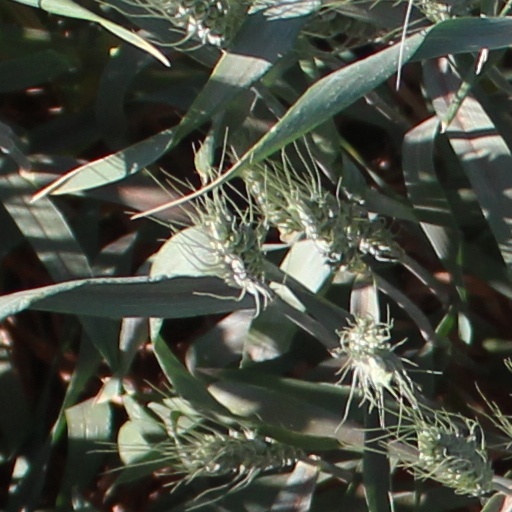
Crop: wheat